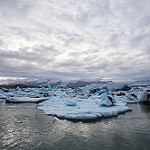
Label: glacier